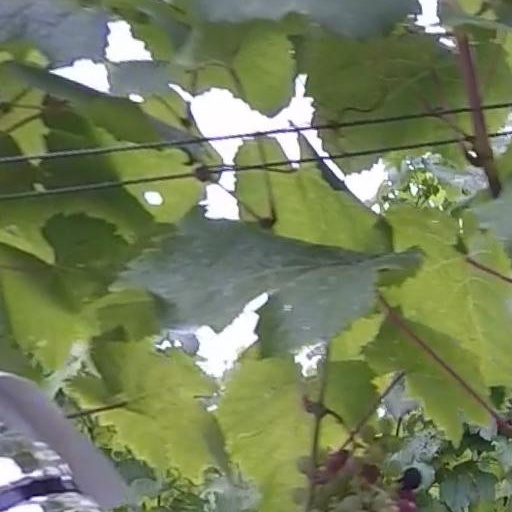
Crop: grape